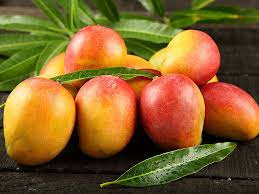
Label: Mango